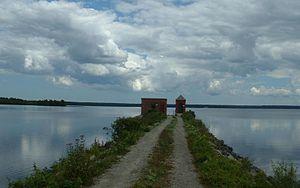
La ville de Lakeville est située dans le comté de Plymouth, dans le Commonwealth du Massachusetts, aux États-Unis. Sa population s’élevait à 10 602 habitants lors du recensement de 2010.